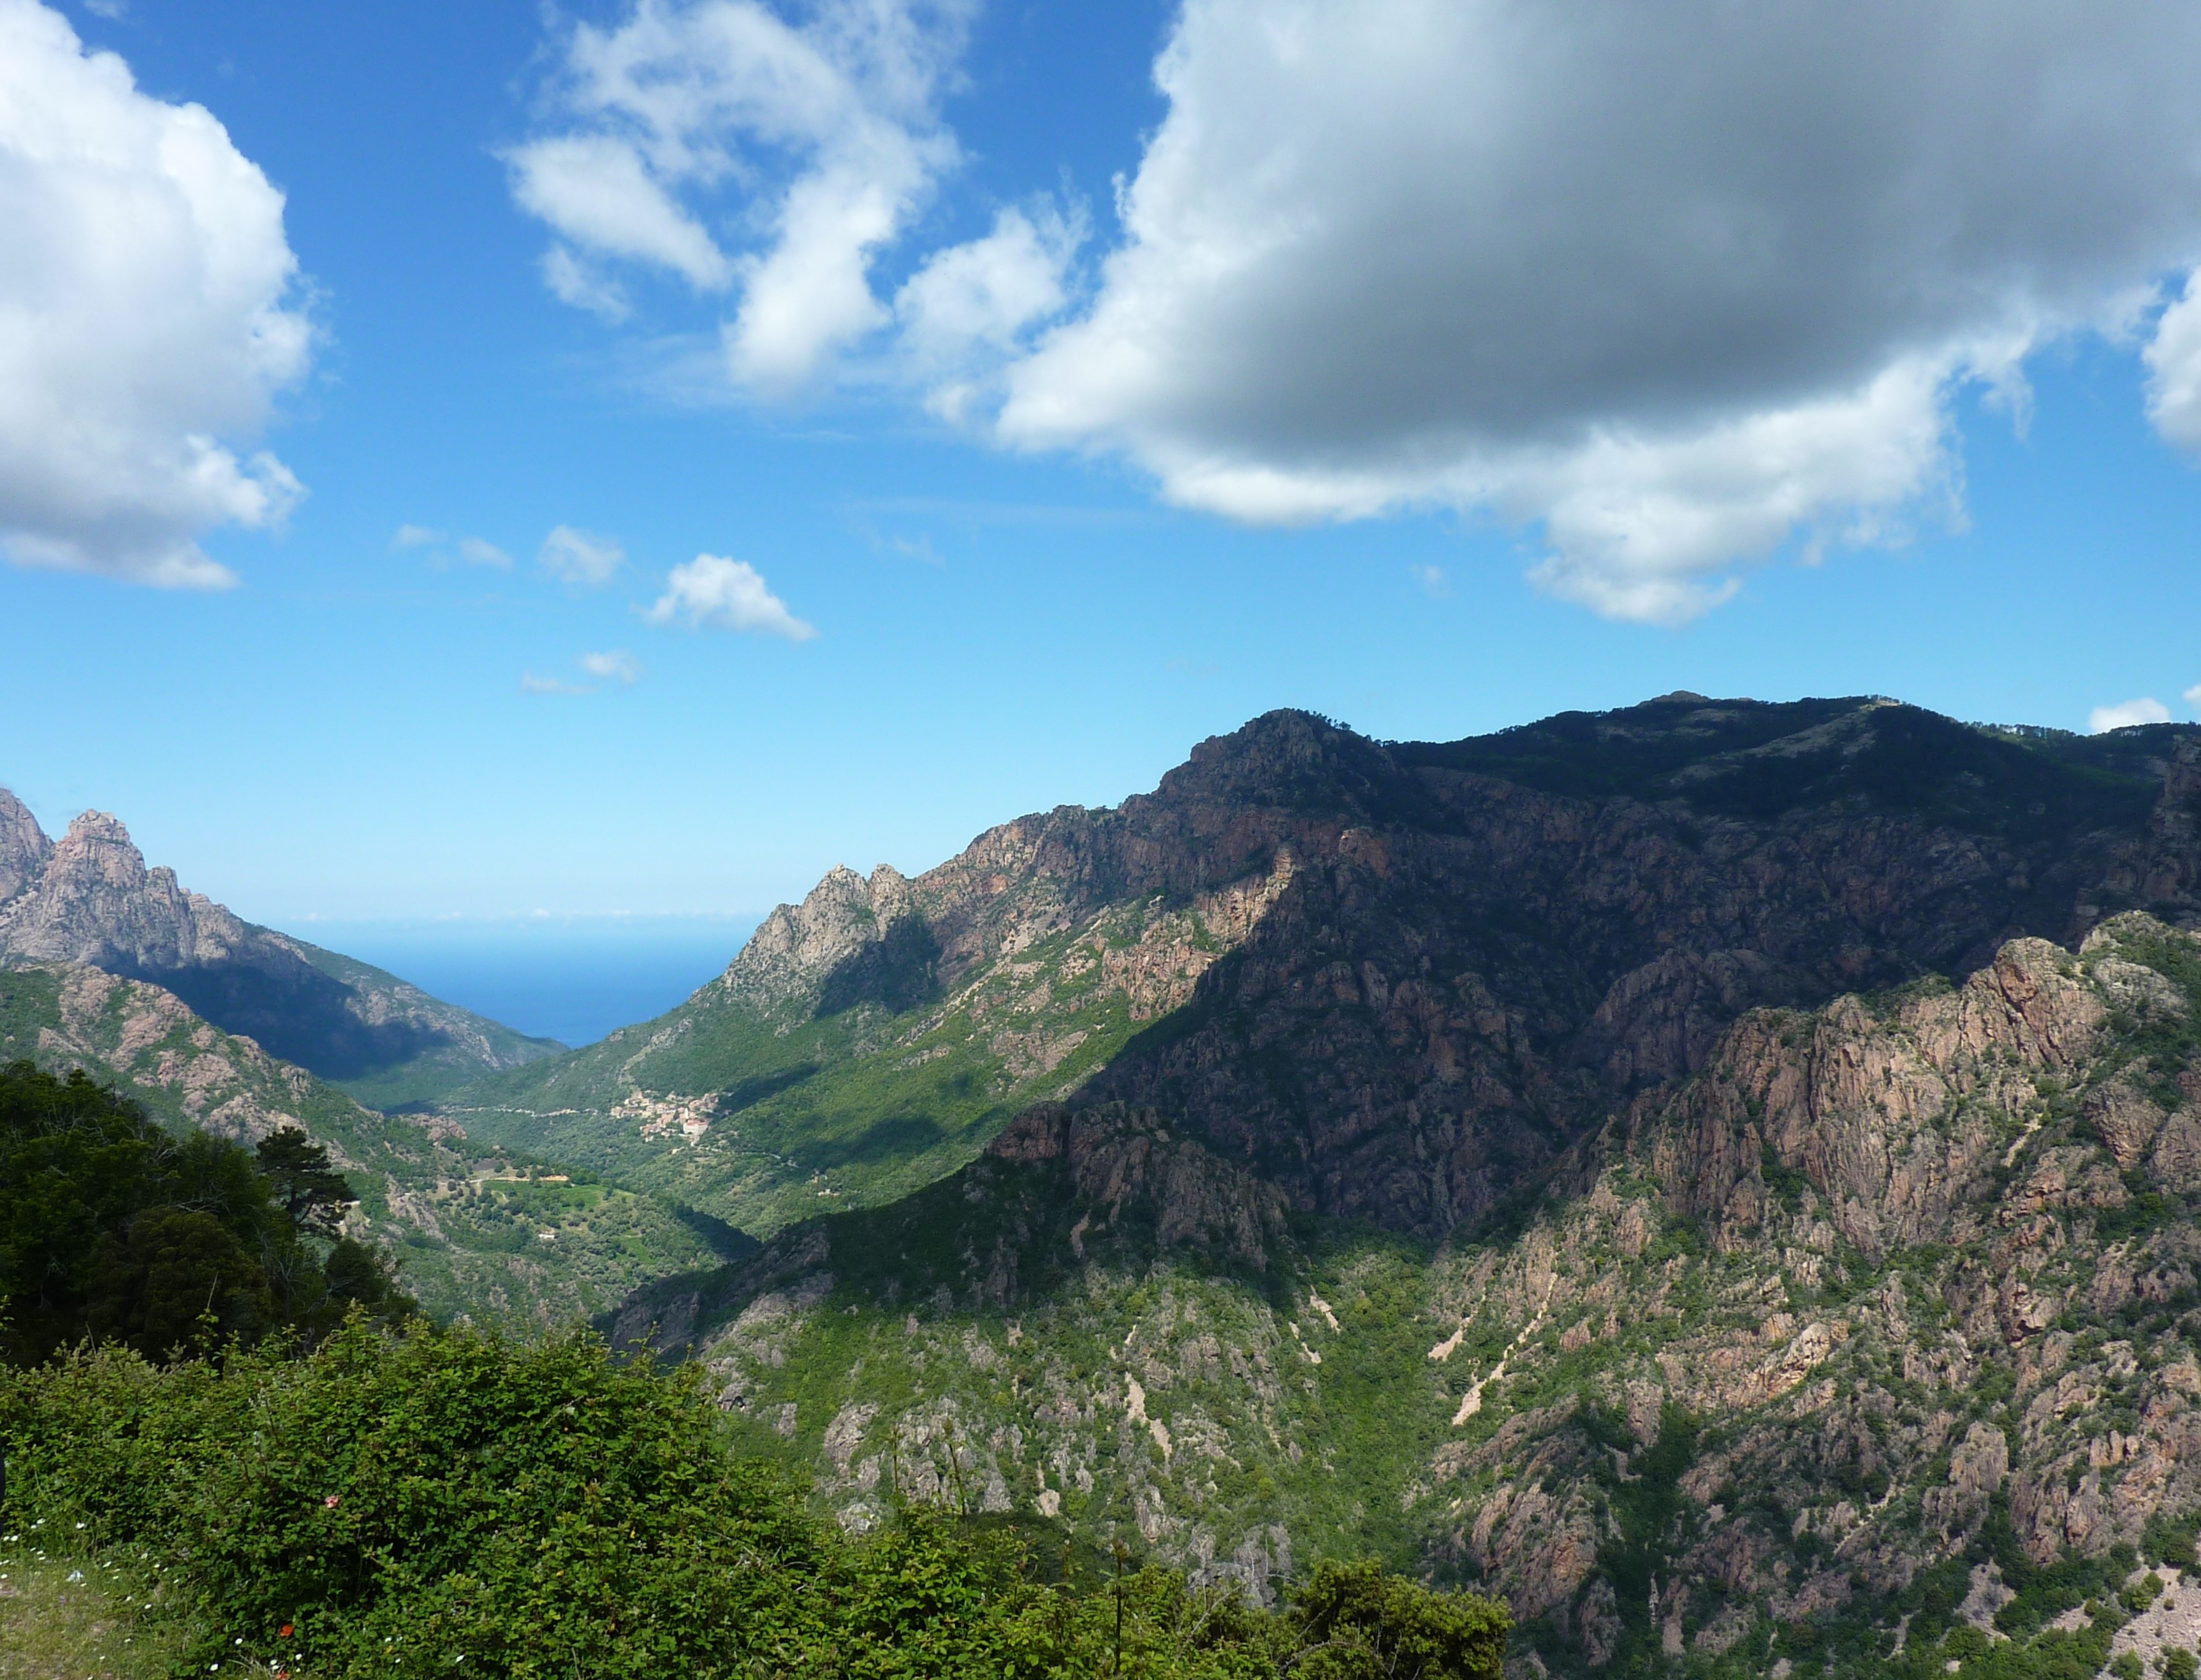
landscape, nature, wilderness, mountain, cloud, meadow, hill, valley, mountain range, highland, ridge, mountain landscape, mountains, alps, plateau, corsica, fell, loch, landform, mountain pass, geographical feature, mountainous landforms